New Zealand Music Commission

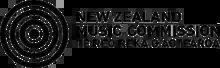
New Zealand Music Commission.

The New Zealand Music Commission (NZMC) (Māori: "Te Reo Reka o Aotearoa") is a government funded arts agency committed to growing New Zealand music business, both domestically and internationally. It is governed by a board of trustees made up of members representing most areas of the New Zealand music industry, including musicians & managers through the Music Managers Forum (MMF), independent labels through Independent Music NZ (IMNZ), major labels through the Recording Industry Association of NZ (RIANZ), and songwriters through the Australasian Performing Right Association (APRA.)